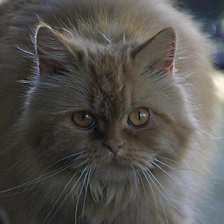
Label: animals